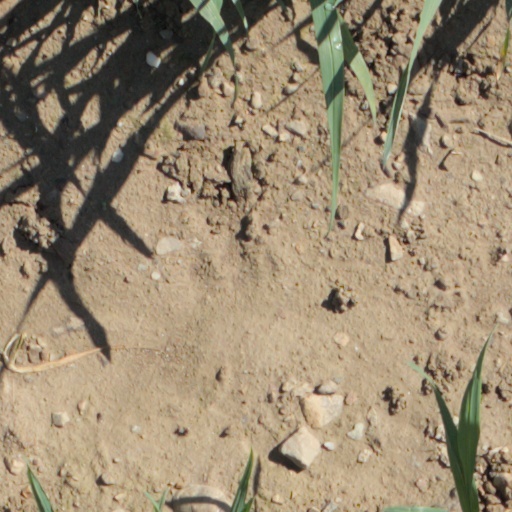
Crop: wheat